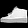
Label: Ankle boot